Cardiac catheterization

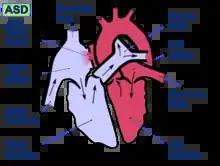
Atrial septal defect with left-to-right shunt

Cardiac shunts can be evaluated through catheterization. Using oxygen as a marker, the oxygen saturation of blood can be sampled at various locations in and around the heart. For example, a left-to-right atrial septal defect will show a marked increase in oxygen saturation in the right atrium, ventricle, and pulmonary artery as compared to the mixed venous oxygen saturation from the oxygenated blood from the lungs mixing into the venous return to the heart. Utilizing the Fick principle, the ratio of blood flow in the lungs (Qp) and system circulations (Qs) can calculate the Qp:Qs ratio. Elevation of the Qp:Qs ratio above 1.5 to 2.0 suggests that there is a hemodynamically significant left-to-right shunt (such that the blood flow through the lungs is 1.5 to 2.0 times more than the systemic circulation). This ratio can be evaluated non-invasively with echocardiography too, however.